Mechanical and Chemical Industry Corporation

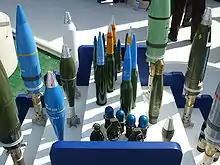
MKEK munitions on IDEF 2007

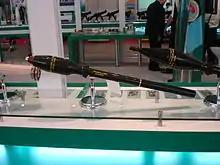
40mm RPG by MKEK

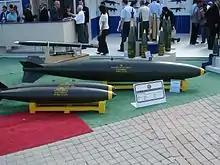
MK-84 and MK-82 by MKEK

The corporation mainly produces equipment for the Turkish Armed Forces, such as the ammunition for small arms and heavy weapons, artillery systems, aerial bombs, mines, explosives, and rockets. MKEK also manufactures civil-purpose products such as steel, brass, and electrical parts and equipment. Its large range of defense industry products are not only demanded in Turkey, but are exported to more than 40 countries worldwide.